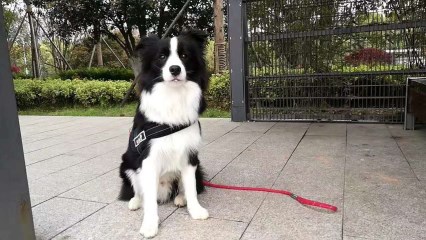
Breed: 2594-n000109-Border_collie